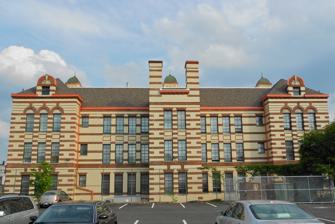
Building: Louisa May Alcott School
Country: United States of America
Year built: 1910
Historic school building in Maryland, USA For other schools with the same name, see Louisa May Alcott Elementary School . United States historic place Louisa May Alcott School U.S. National Register of Historic Places Location in Baltimore Show map of Baltimore Louisa May Alcott School (Maryland) Show map of Maryland Louisa May Alcott School (the United States) Show map of the United States Location 2702 Keyworth Ave., Baltimore, Maryland Coordinates 39°19′59″N 76°39′46″W / 39.3330°N 76.6628°W / 39.3330; -76.6628 Area 0.5 acres (0.20 ha) Built 1907 ( 1907 ) Architect Simonson, Otto G. Architectural style Colonial Revival NRHP reference No. 90000544 Added to NRHP March 29, 1990 Louisa May Alcott School , also known as "School No. 59" and "Reisterstown Road School," is a historic elementary school located at Baltimore , Maryland , United States . It is a Colonial Revival or Georgian Revival structure completed in 1910.  The freestanding building rises 3 ½ to 4 levels from brick base to metal cornice. It features symmetrically designed brick and stucco bands, decorative terra cotta, and three metal cupolas atop the hipped roof. Louisa May Alcott School was listed on the National Register of Historic Places in 1990. References